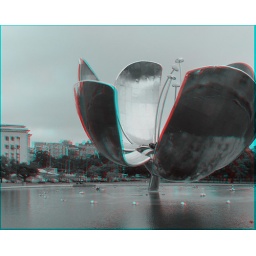
Please use 3D glasses to view this image. The giant mechanical flower in downtown Buenos Aires.